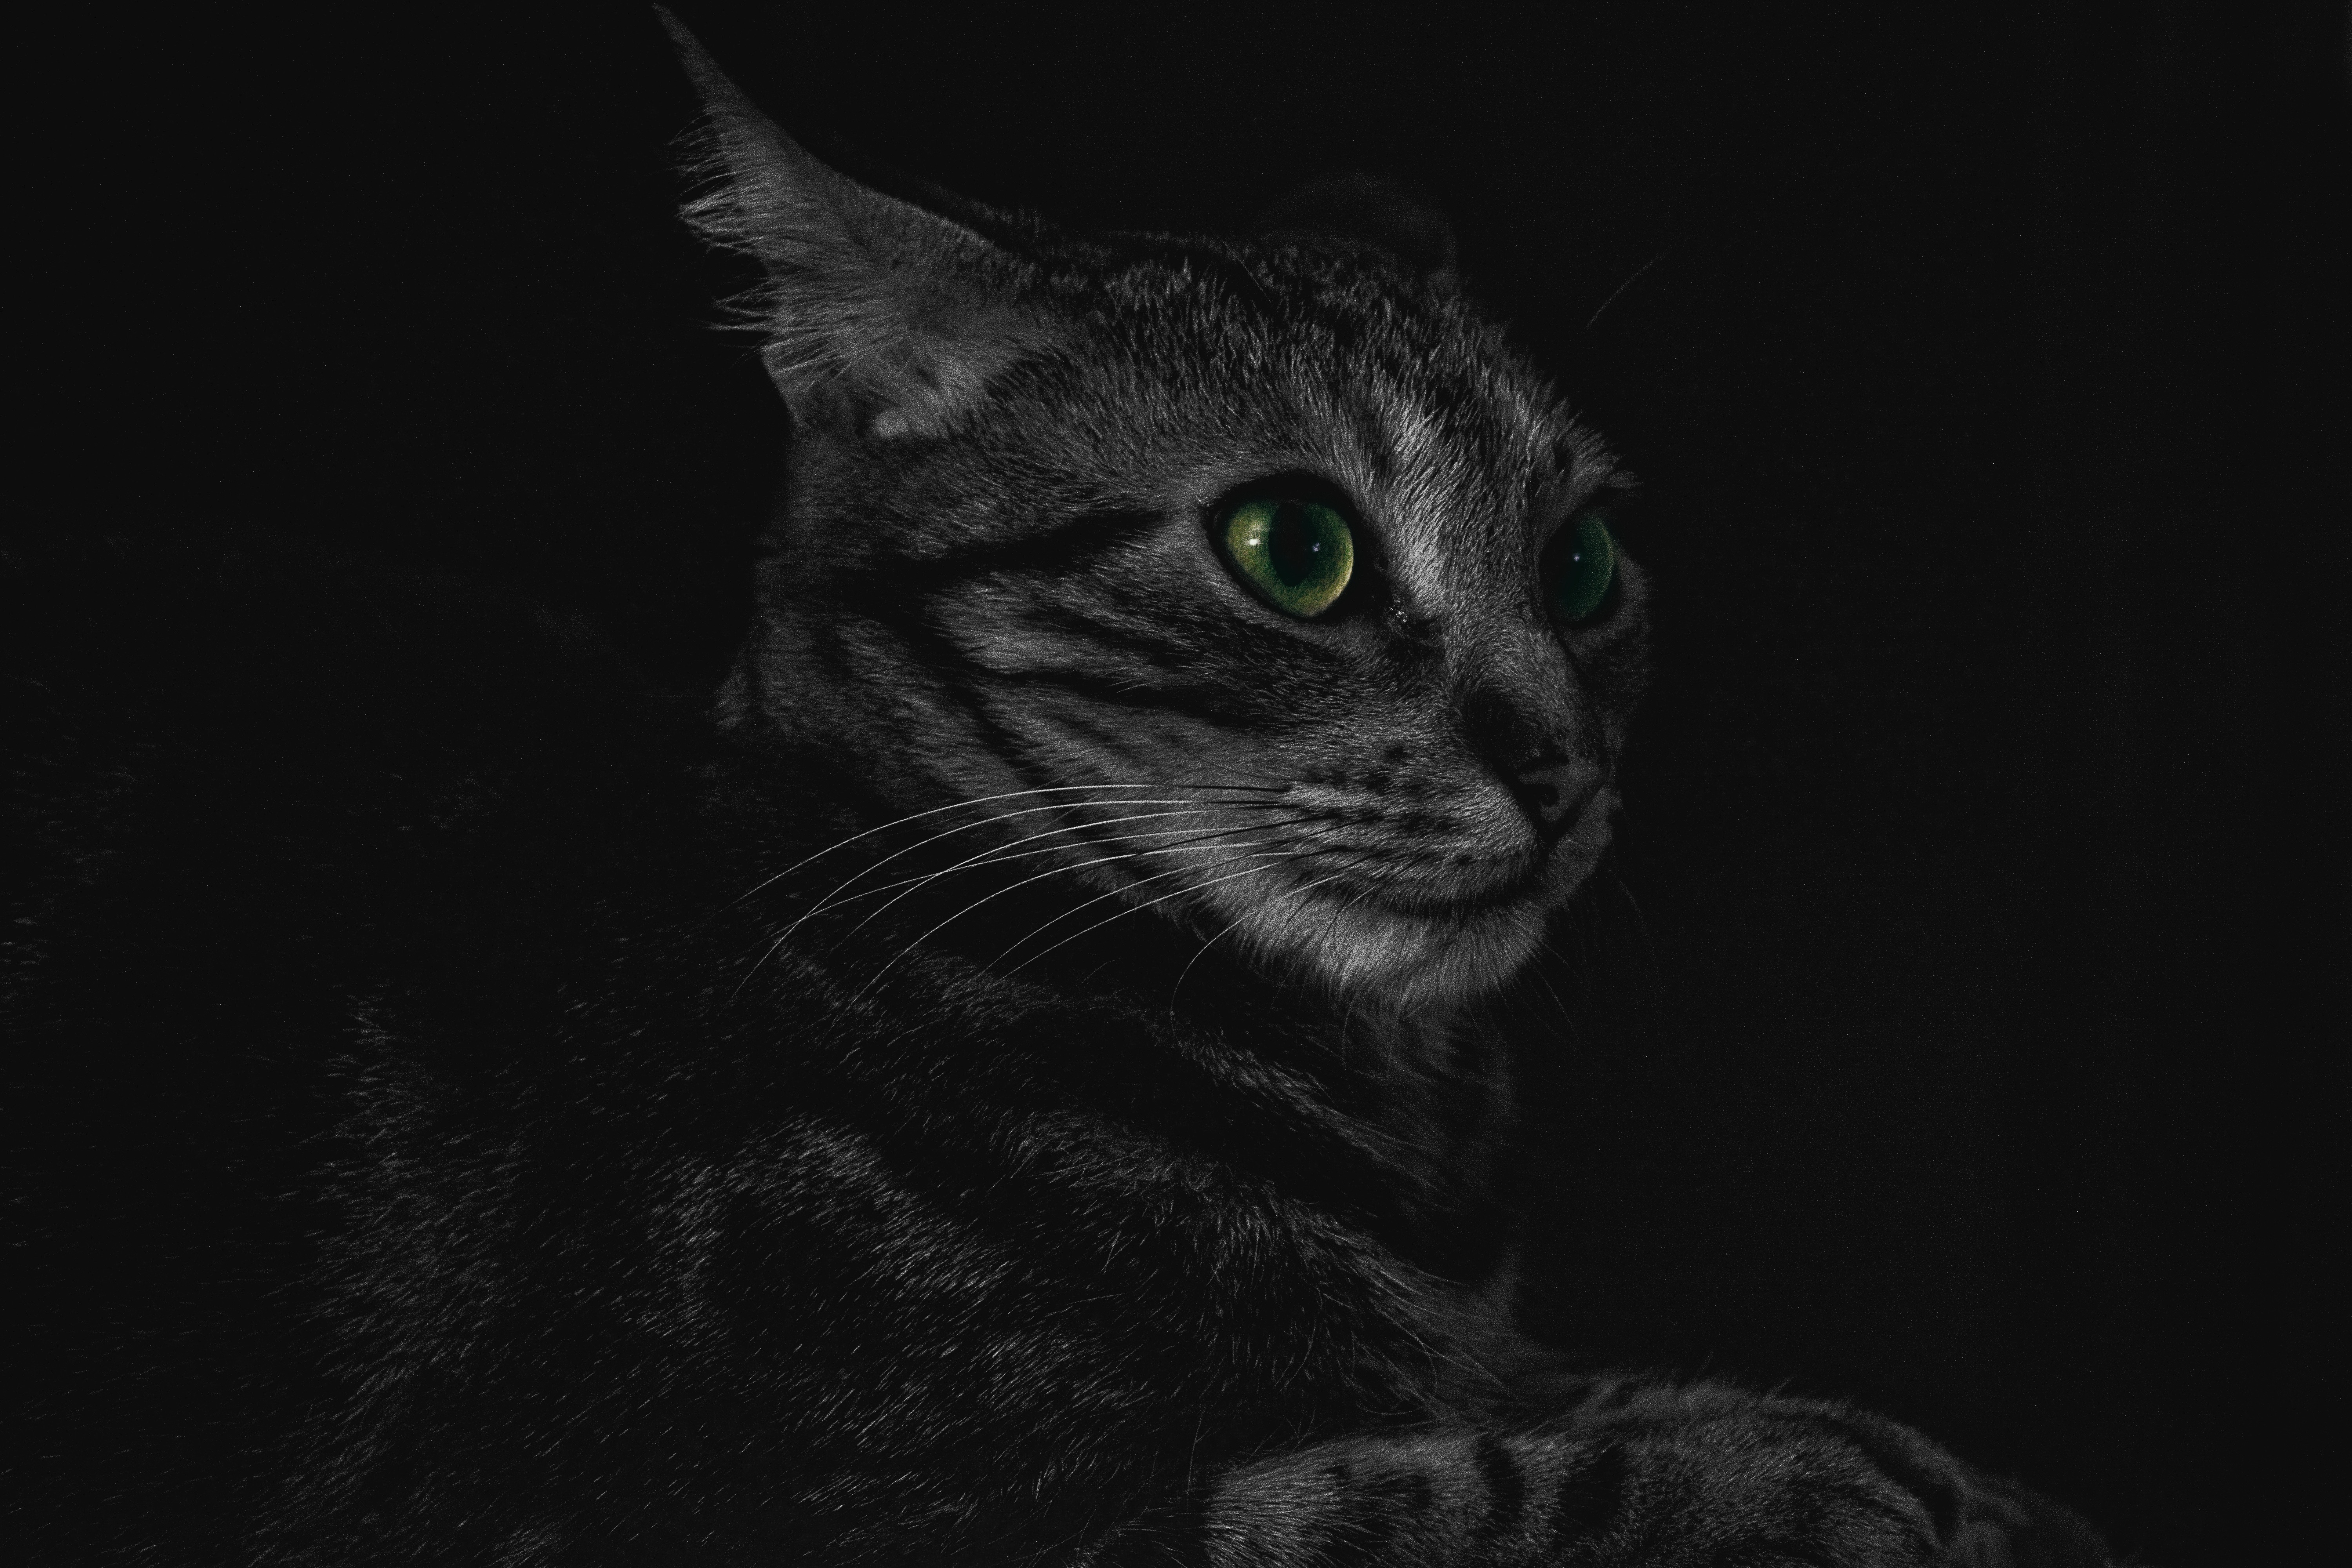
black and white, animal, pet, cat, mammal, darkness, black cat, black, monochrome, whiskers, eye, vertebrate, monochrome photography, small to medium sized cats, cat like mammal